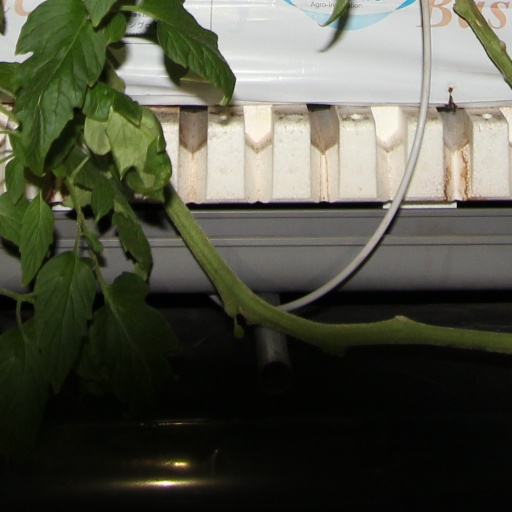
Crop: tomato